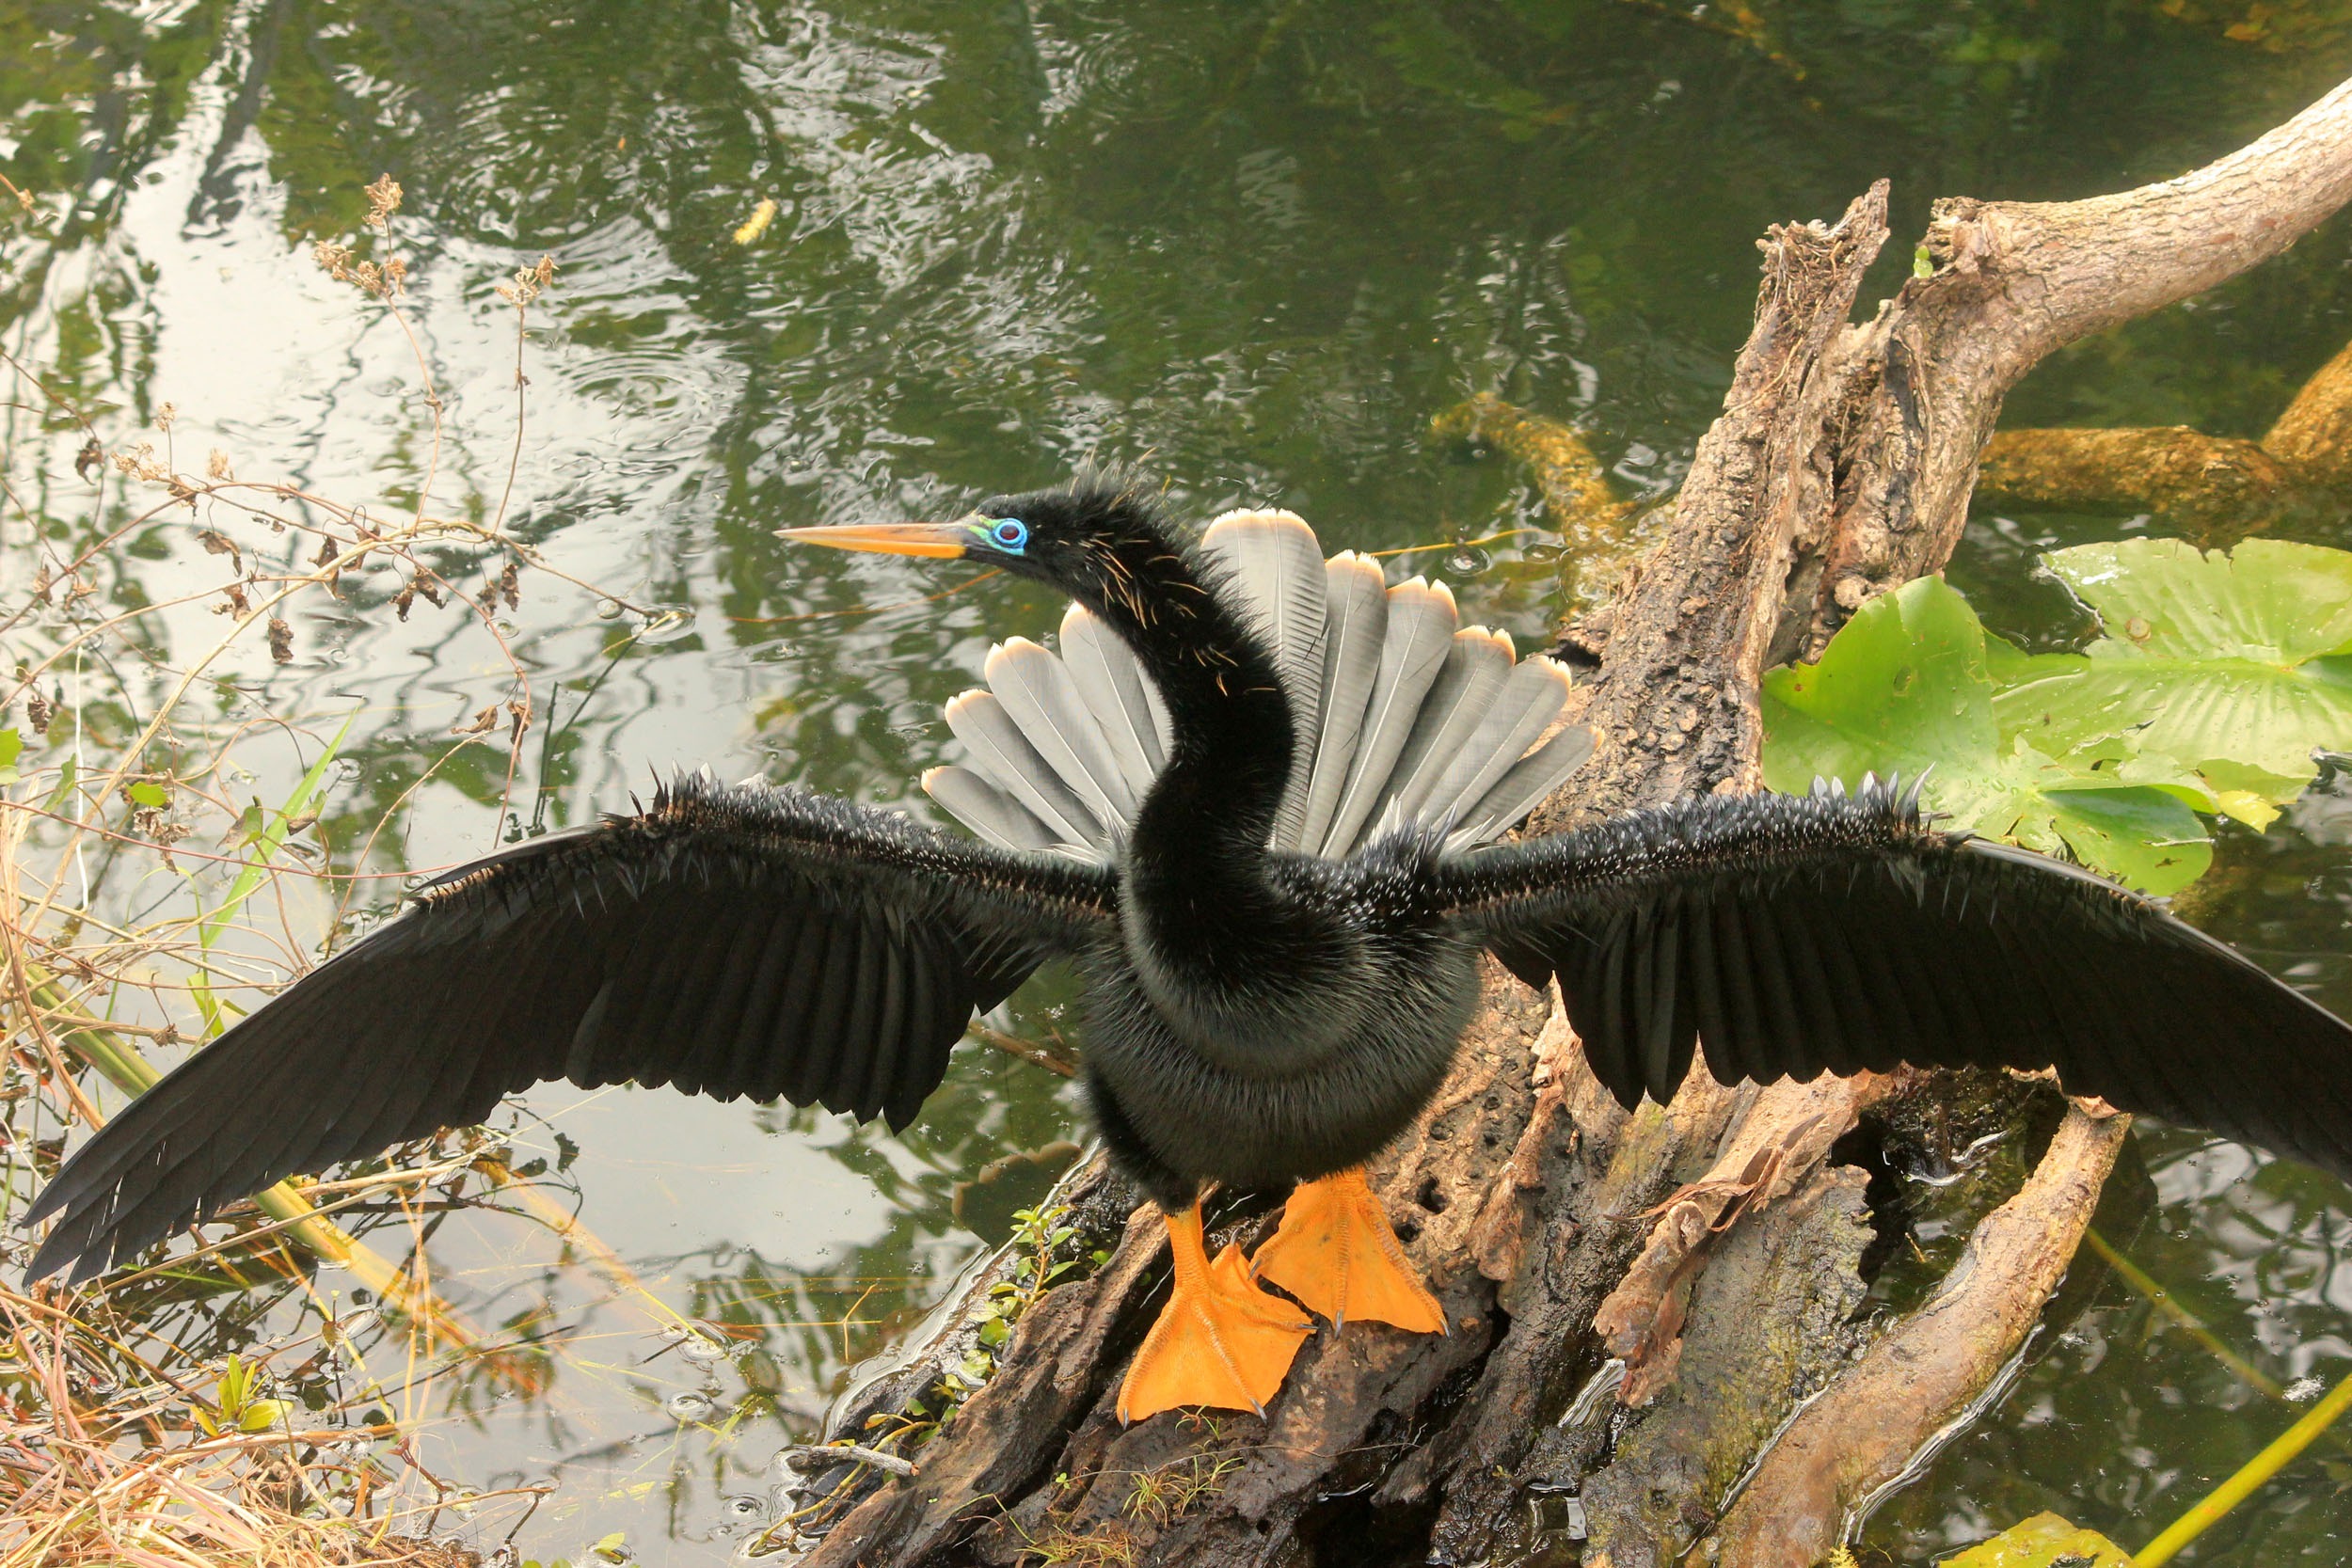
nature, outdoor, wilderness, bird, animal, fly, wildlife, wild, beak, mammal, freedom, feather, avian, fauna, majestic, wings, vertebrate, creature, cormorant, hornbill, vulture, anhinga, coraciiformes